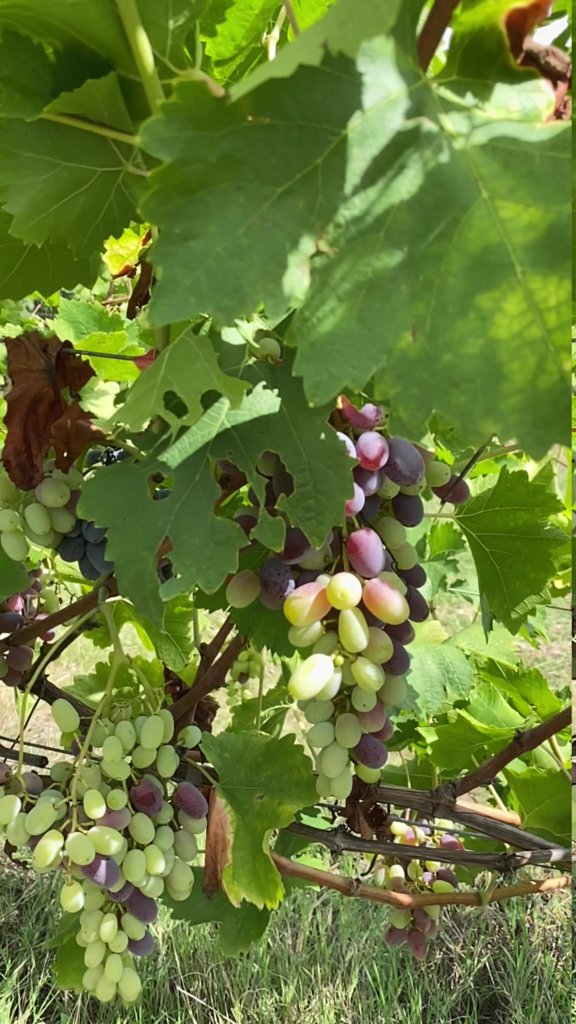
Berries visible: 158
Grape clusters: 5